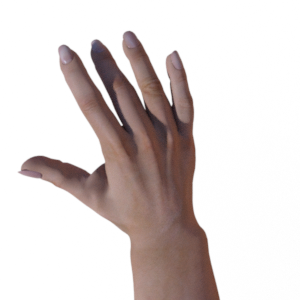
Label: paper